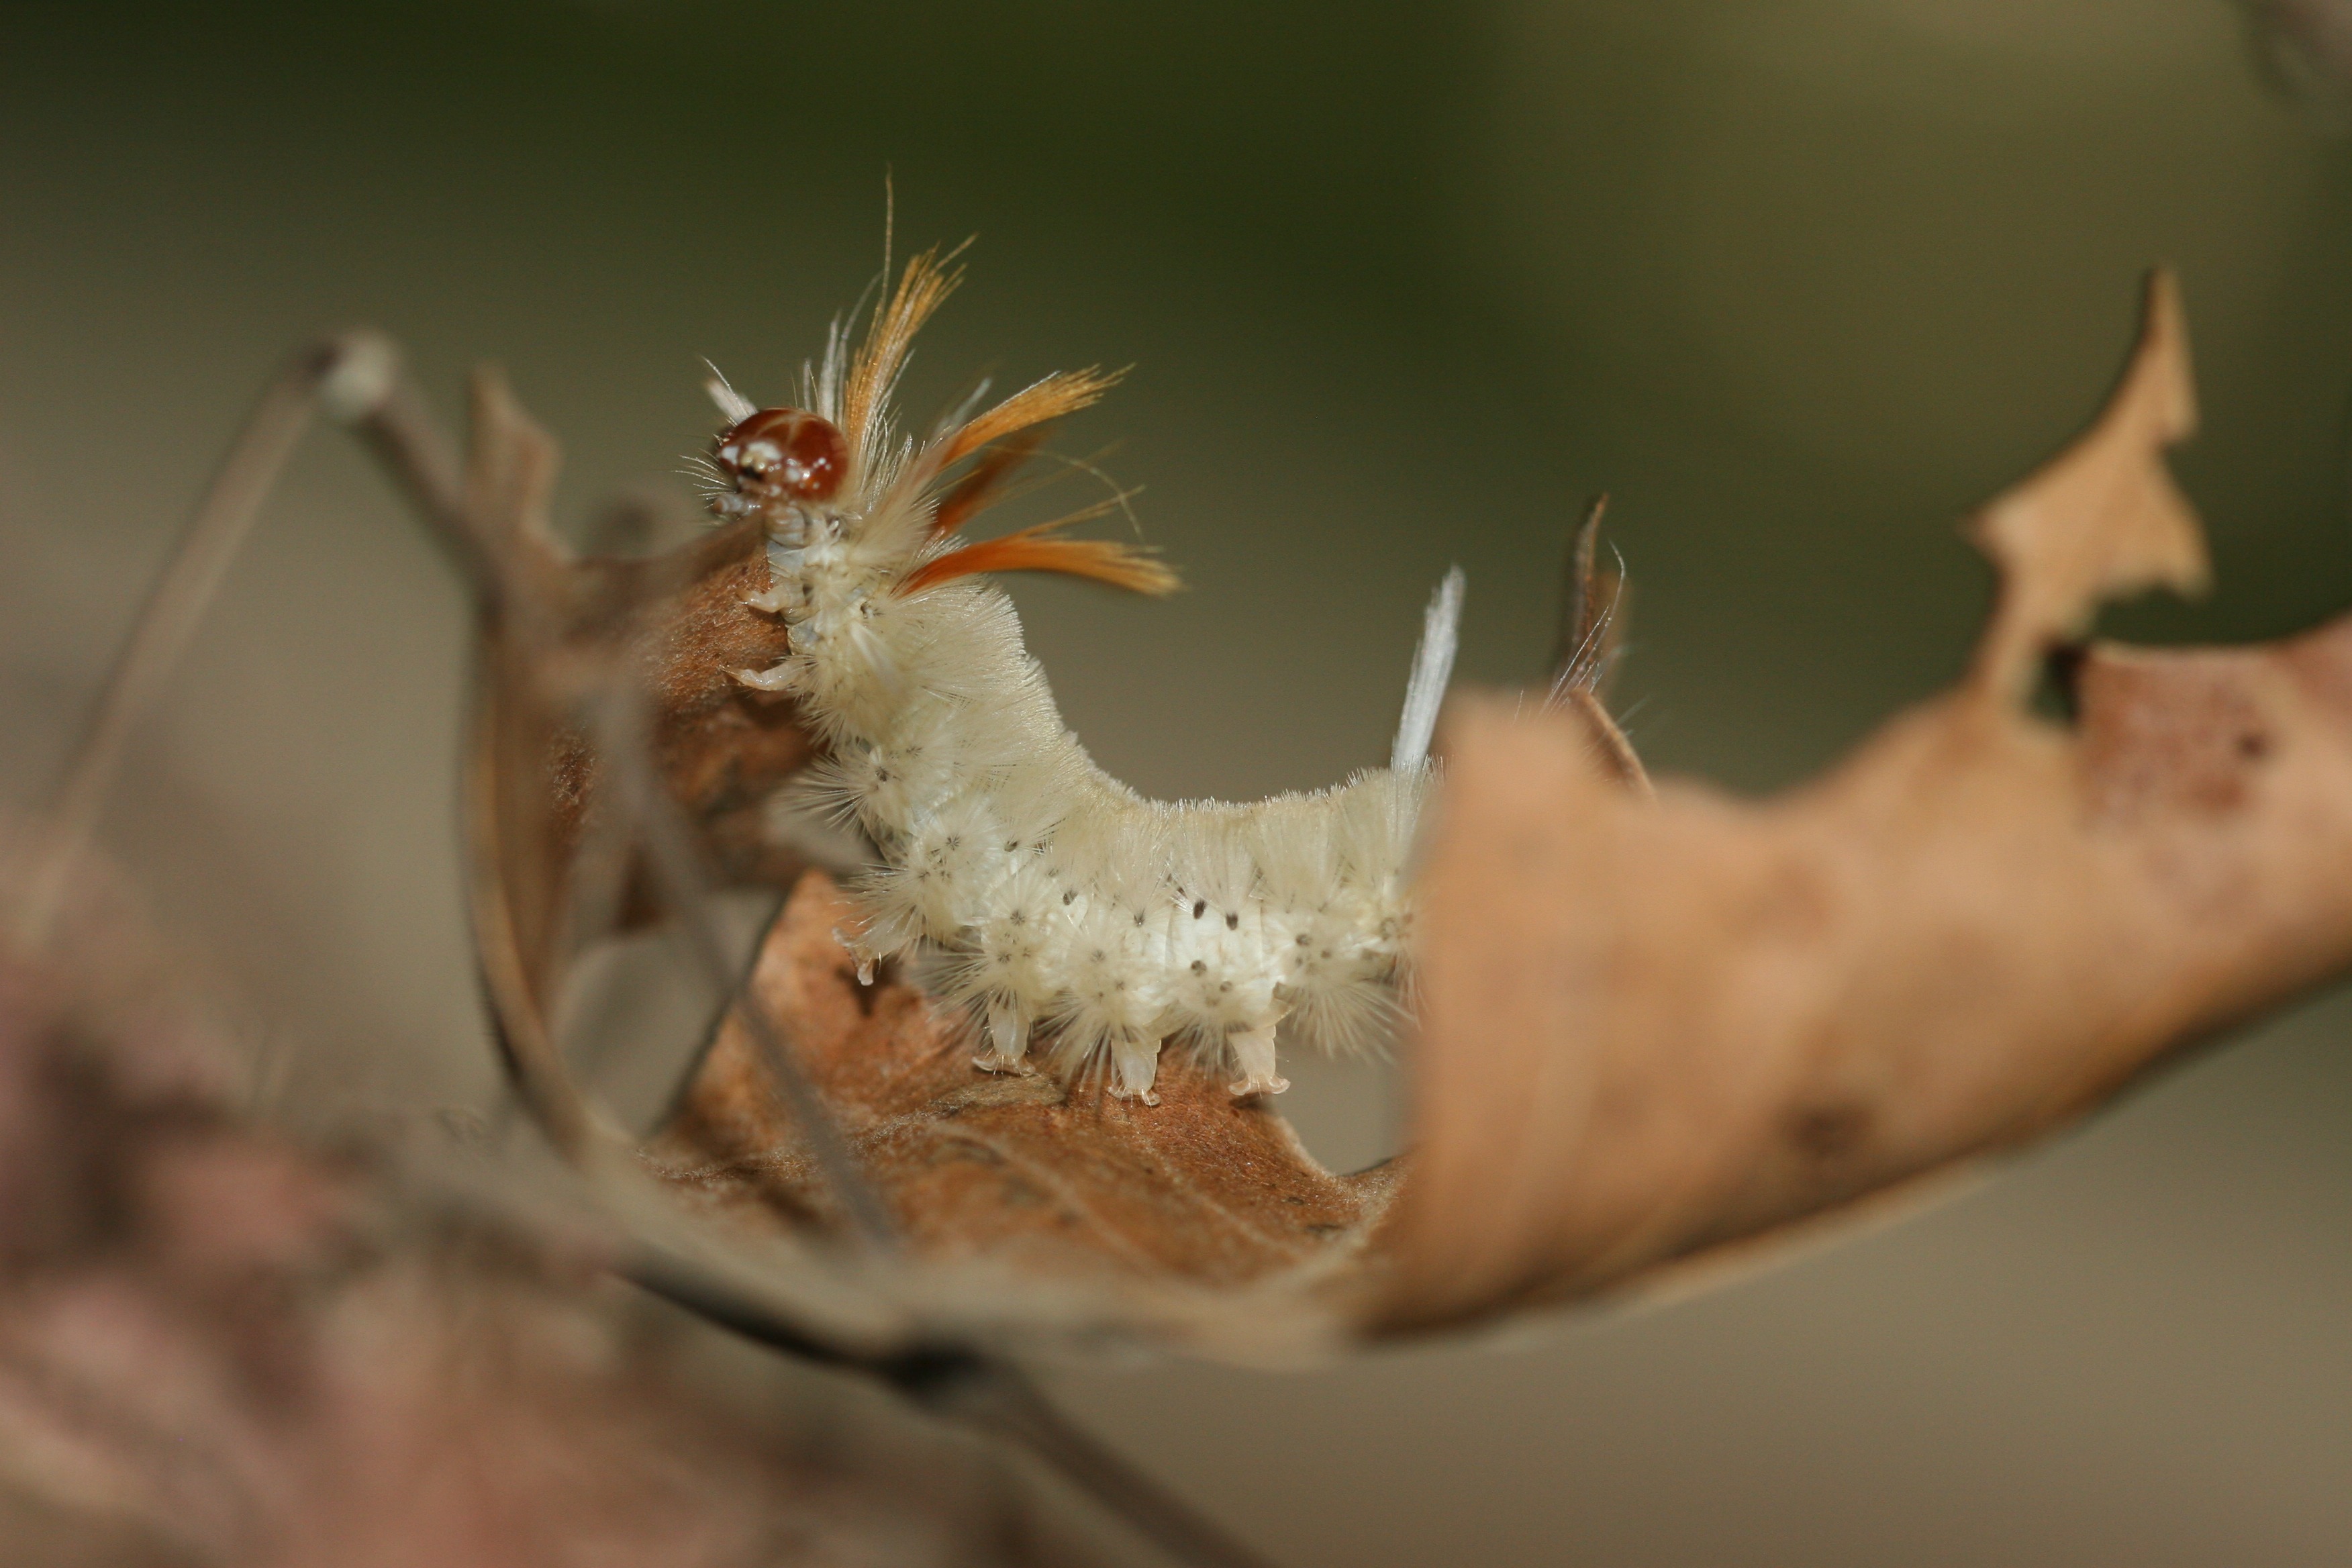
hand, white, photography, leaf, flower, orange, insect, macro, moth, flora, fauna, invertebrate, caterpillar, close up, worm, fuzzy, macro photography, moths and butterflies, bombycidae, wooly